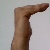
The image shows a hand gesture representing a space in Indian Sign Language.